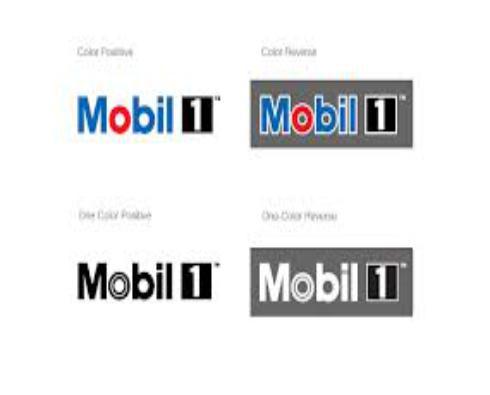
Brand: mobil
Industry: Necessities